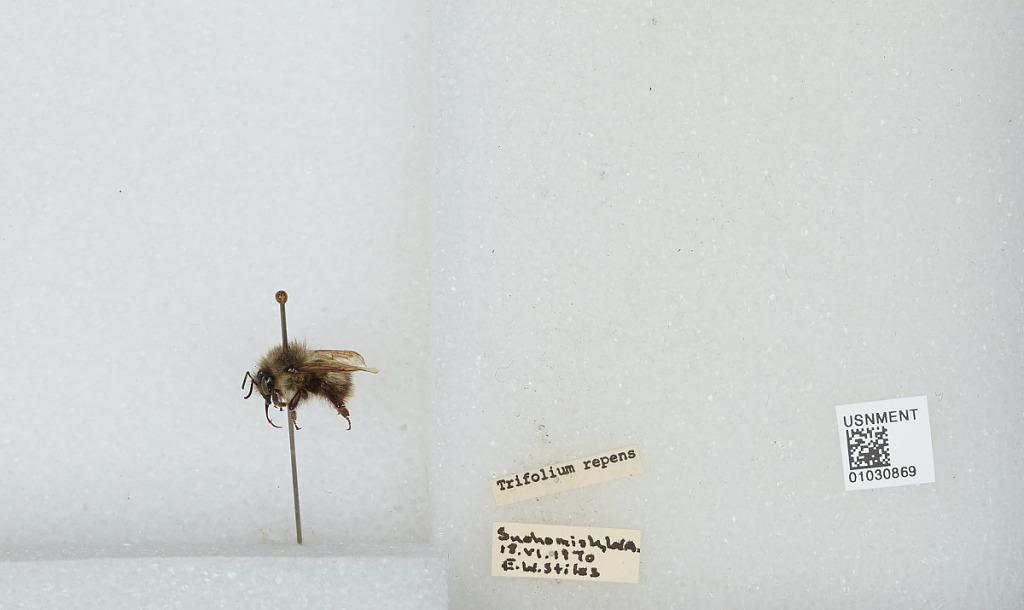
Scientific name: Bombus (Pyrobombus) mixtus Cresson
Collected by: E. Stiles
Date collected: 1970-6-18
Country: United States
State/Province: Washington
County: Snohomish
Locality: Snohomish
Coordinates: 47.9192, -122.091